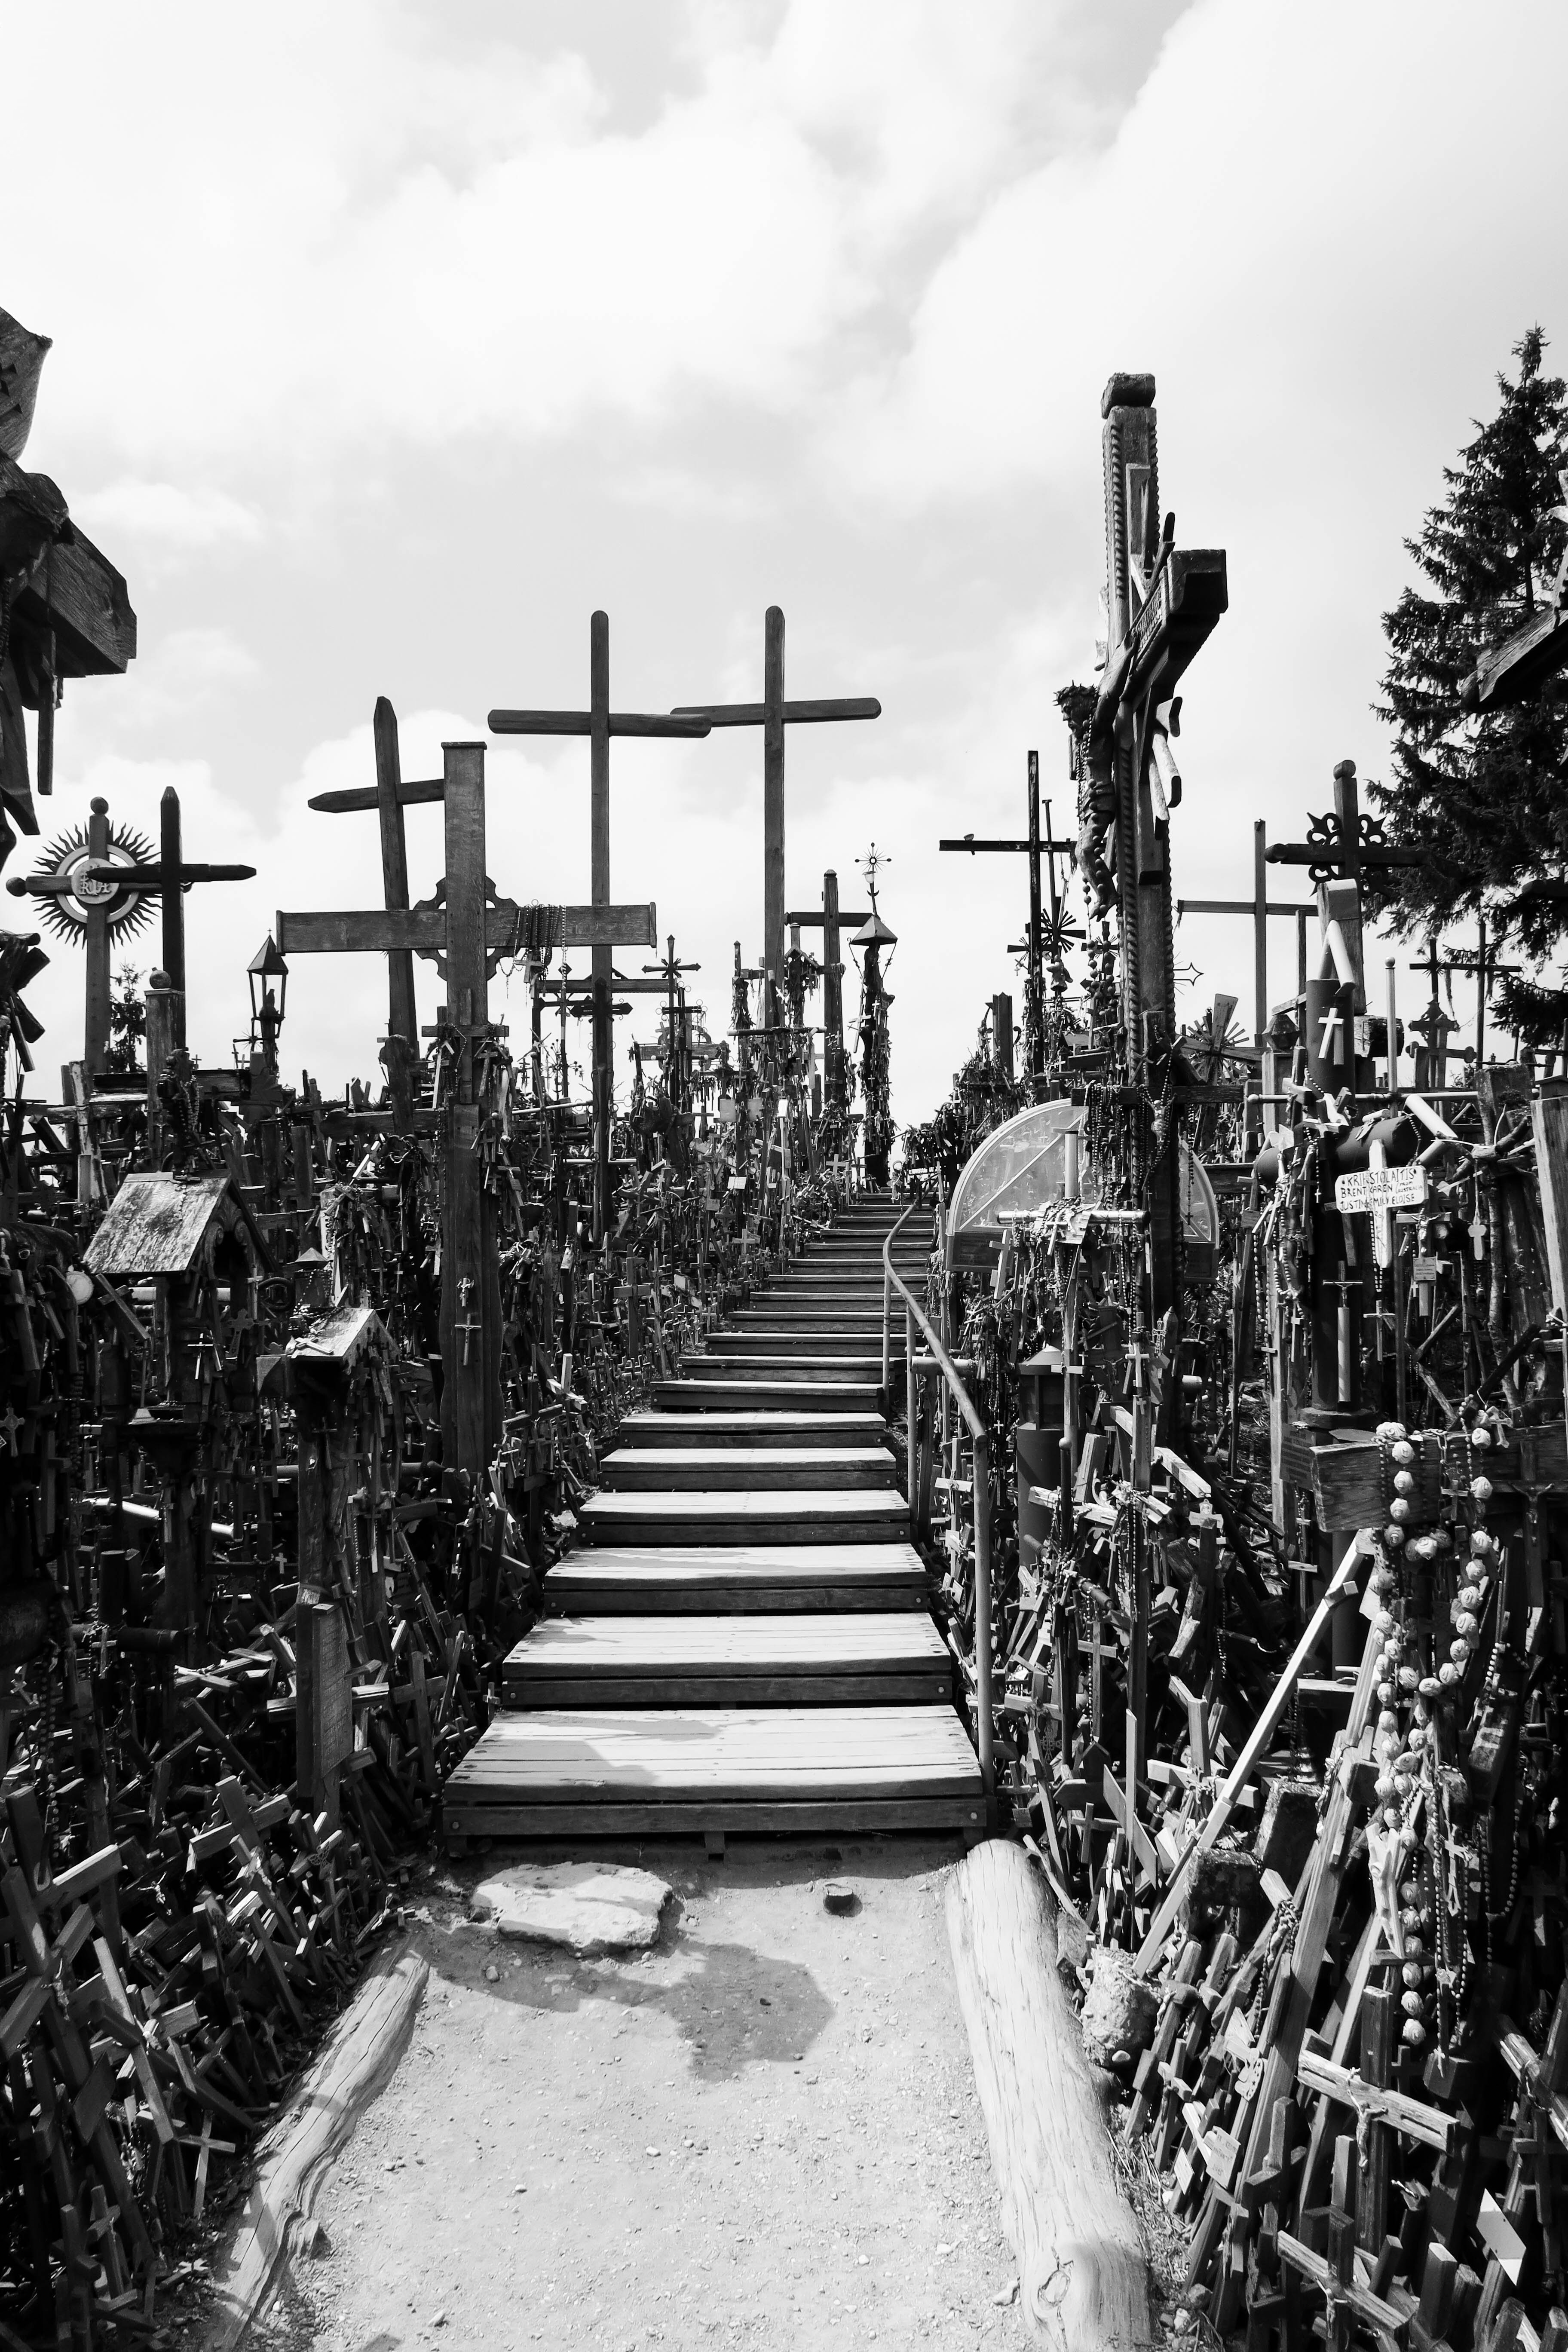
black and white, road, street, statue, black, monochrome, photograph, urban area, monochrome photography